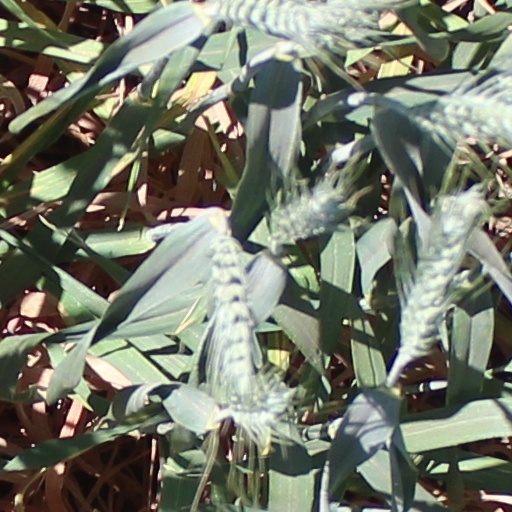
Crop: wheat